Arundinaria appalachiana

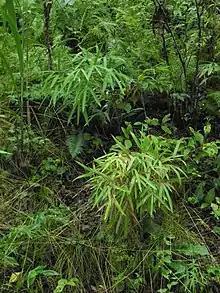
Arundinaria appalachiana along the Little Tennessee River

In "Arundinaria", each new culm is topped with a fan-shaped cluster of leaves called a top knot. In "A. appalachiana" these consist of 6 to 12 leaves that are in length by in width and are linear (i.e. long and narrow), lanceolate (i.e. lance-shaped; slightly wider in the middle), or ovate-lanceolate (i.e. intermediate between egg-shaped and lance-shaped). The primary branches are erect, terete and typically no longer than long. The bases of the primary branches contain between 2 and 5 compressed internodes and secondary branching does not occur at these basal areas. The foliage leaves are deciduous and their blades are typically long by wide. The blades have rounded bases and are chartaceous (i.e. paper-like). Their abaxial surfaces (i.e. undersides) show weak cross veining and are pilose (i.e. covered with fine, soft hairs) or glabrous (hairless), while the adaxial surfaces (i.e. upper sides) are always pilose. The ligules (i.e. a thin outgrowth at the meeting of the leaf and its sheath) are either glabrous or ciliate (i.e. fringed with hairs), lacerate (i.e. jagged) or fimbriate (i.e. fringed).